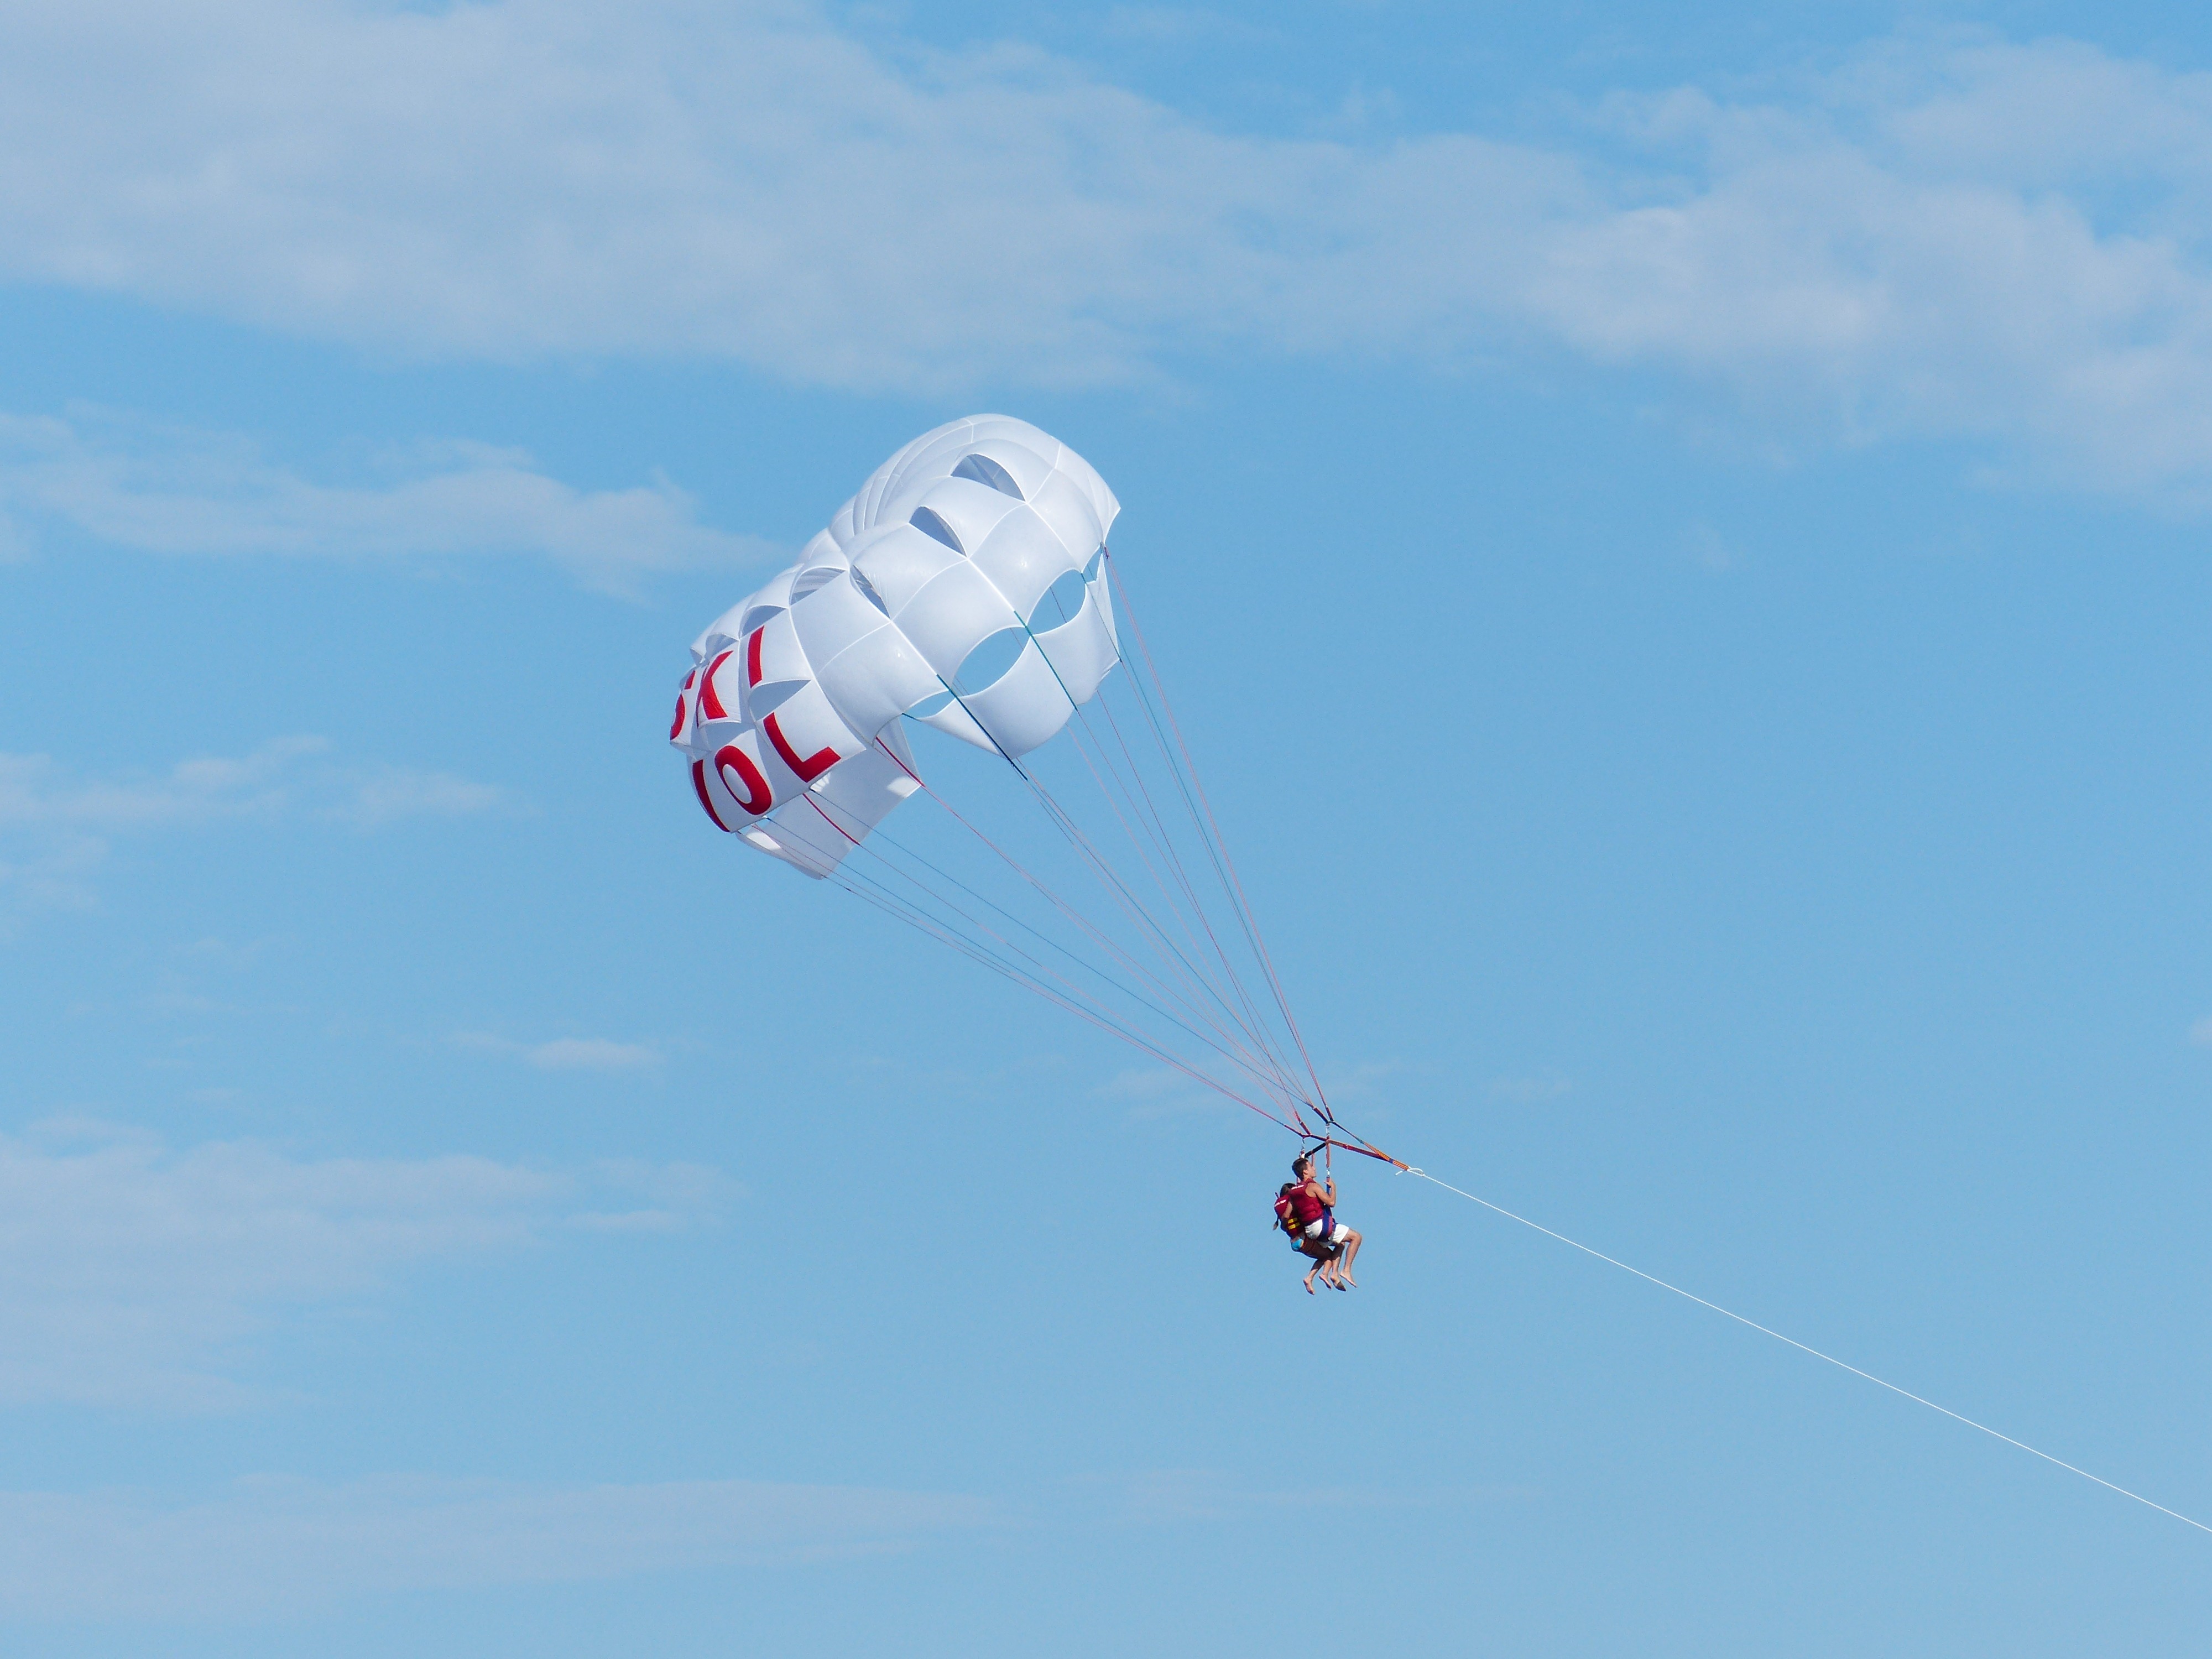
screen, person, sky, sport, fly, high, sailing, human, blue, extreme sport, toy, parachute, paragliding, paraglider, sports, parasailing, hobby, parachuting, water sports, airy, bird's eye view, controllable parachuting, hang gliding, atmosphere of earth, windsports, kite sports, sport kite, towed water sport